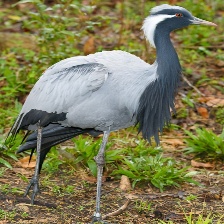
Species: DEMOISELLE CRANE
Scientific name: GRUS VIRGO
ImageNet parent category: crane